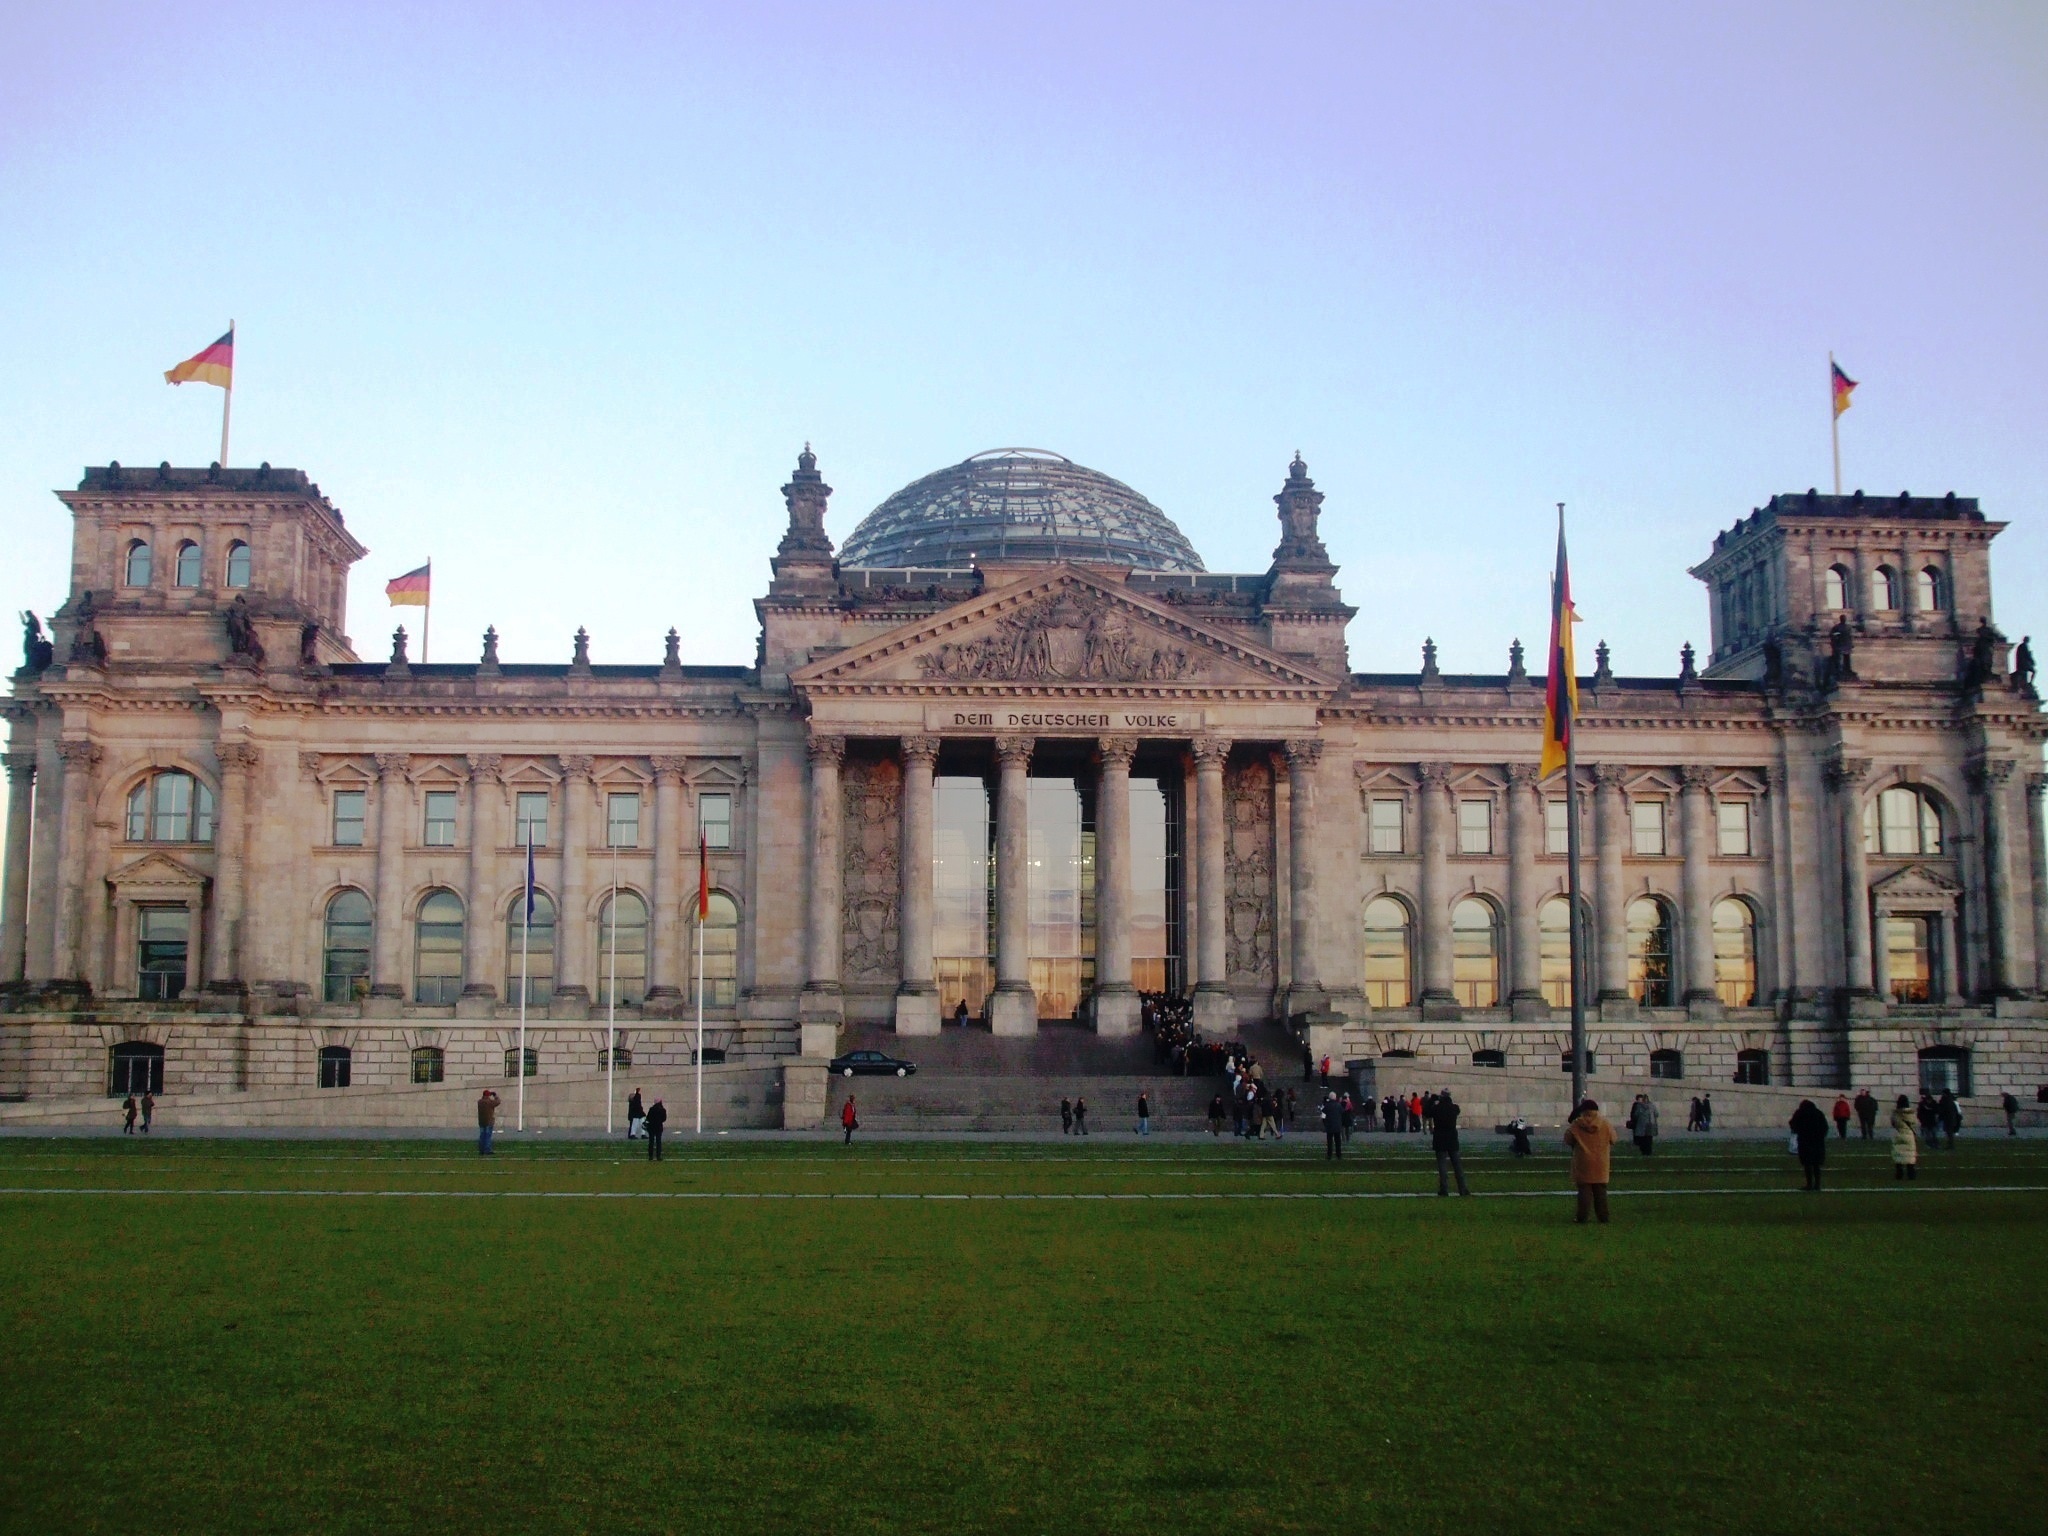
building, chateau, palace, landmark, place of worship, germany, berlin, reichstag, stately home, historic site, deuschland, german parliament